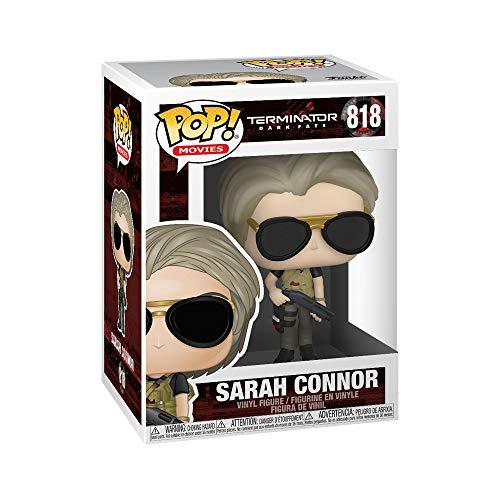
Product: Funko Pop! Movies: Terminator Dark Fate - Sarah Conner (Styles May Vary)
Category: Toys & Games | Toy Figures & Playsets | Action Figures
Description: From Terminator dark fate, Sarah Conner styles may vary, as a stylized POP vinyl from Funko.
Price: $7.04
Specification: ProductDimensions:2.5x2.5x3.8inches|ItemWeight:3.84ounces|ShippingWeight:4.2ounces|ASIN:B07RPB5947|Itemmodelnumber:43502|Manufacturerrecommendedage:6yearsandup